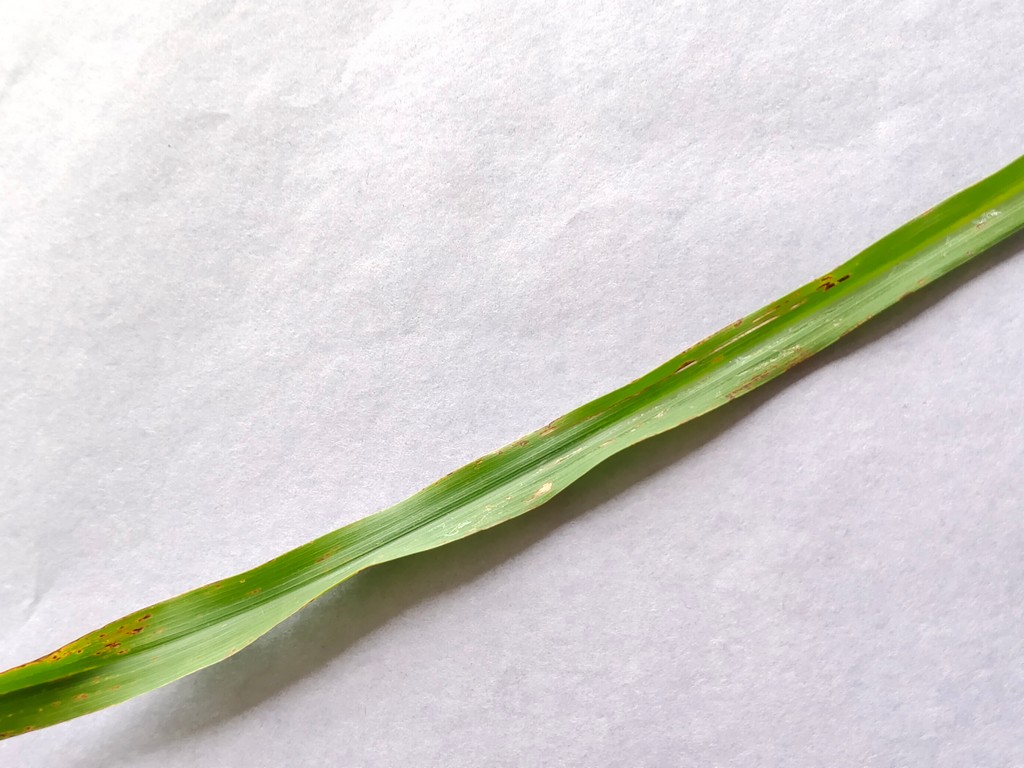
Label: Unhealthy